Roman Catholic Archdiocese of Boston

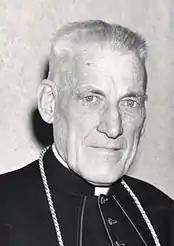
Cardinal Cushing (pre-1968)

The Archdiocese of Boston is also metropolitan see for the Ecclesiastical province of Boston. This means that the archbishop of Boston is the metropolitan for the province. The suffragan dioceses in the province are the Diocese of Burlington, Diocese of Fall River, Diocese of Manchester, Diocese of Portland, Diocese of Springfield in Massachusetts, and the Diocese of Worcester.